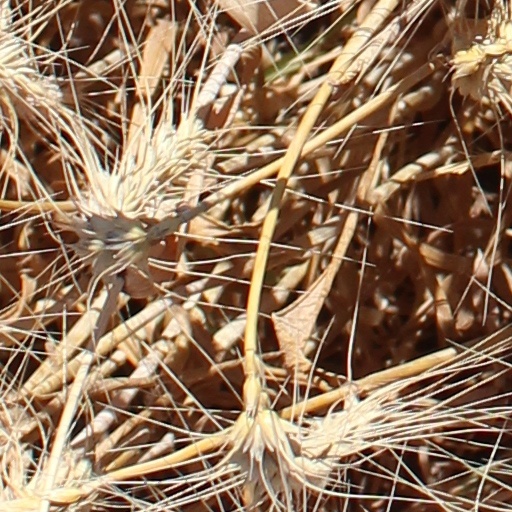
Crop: wheat